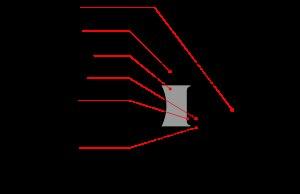
Un double vitrage est une paroi vitrée constituée de deux vitres séparées par une épaisseur d’air immobile, dite « lame d’air ». Une variante, le vitrage à isolation renforcée, est rendue encore plus performante par l'ajout d'un traitement isolant sur une des faces intérieures du double vitrage.